Nuragic civilization

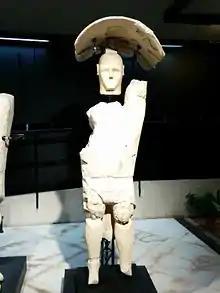
Boxer statue from Mont'e Prama

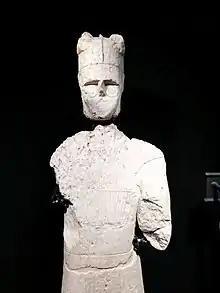
Warrior statue from Mont'e Prama

The holy wells were structures dedicated to the cult of the water deity. Though initially assigned to the 8th–6th century BC, due to their advanced building techniques, they most likely date to the earlier Bronze Age, when Sardinia had strong relationships with the Mycenaean kingdoms of Greece and Crete, around the 14–13th century BC.